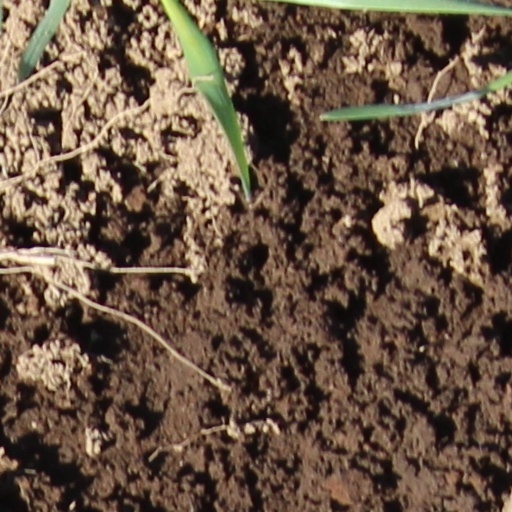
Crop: wheat